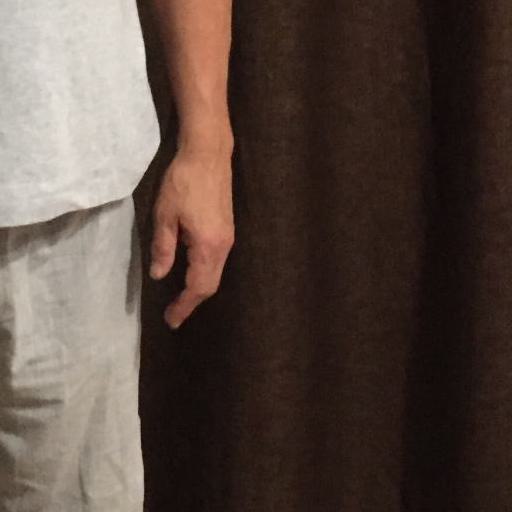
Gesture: no_gesture